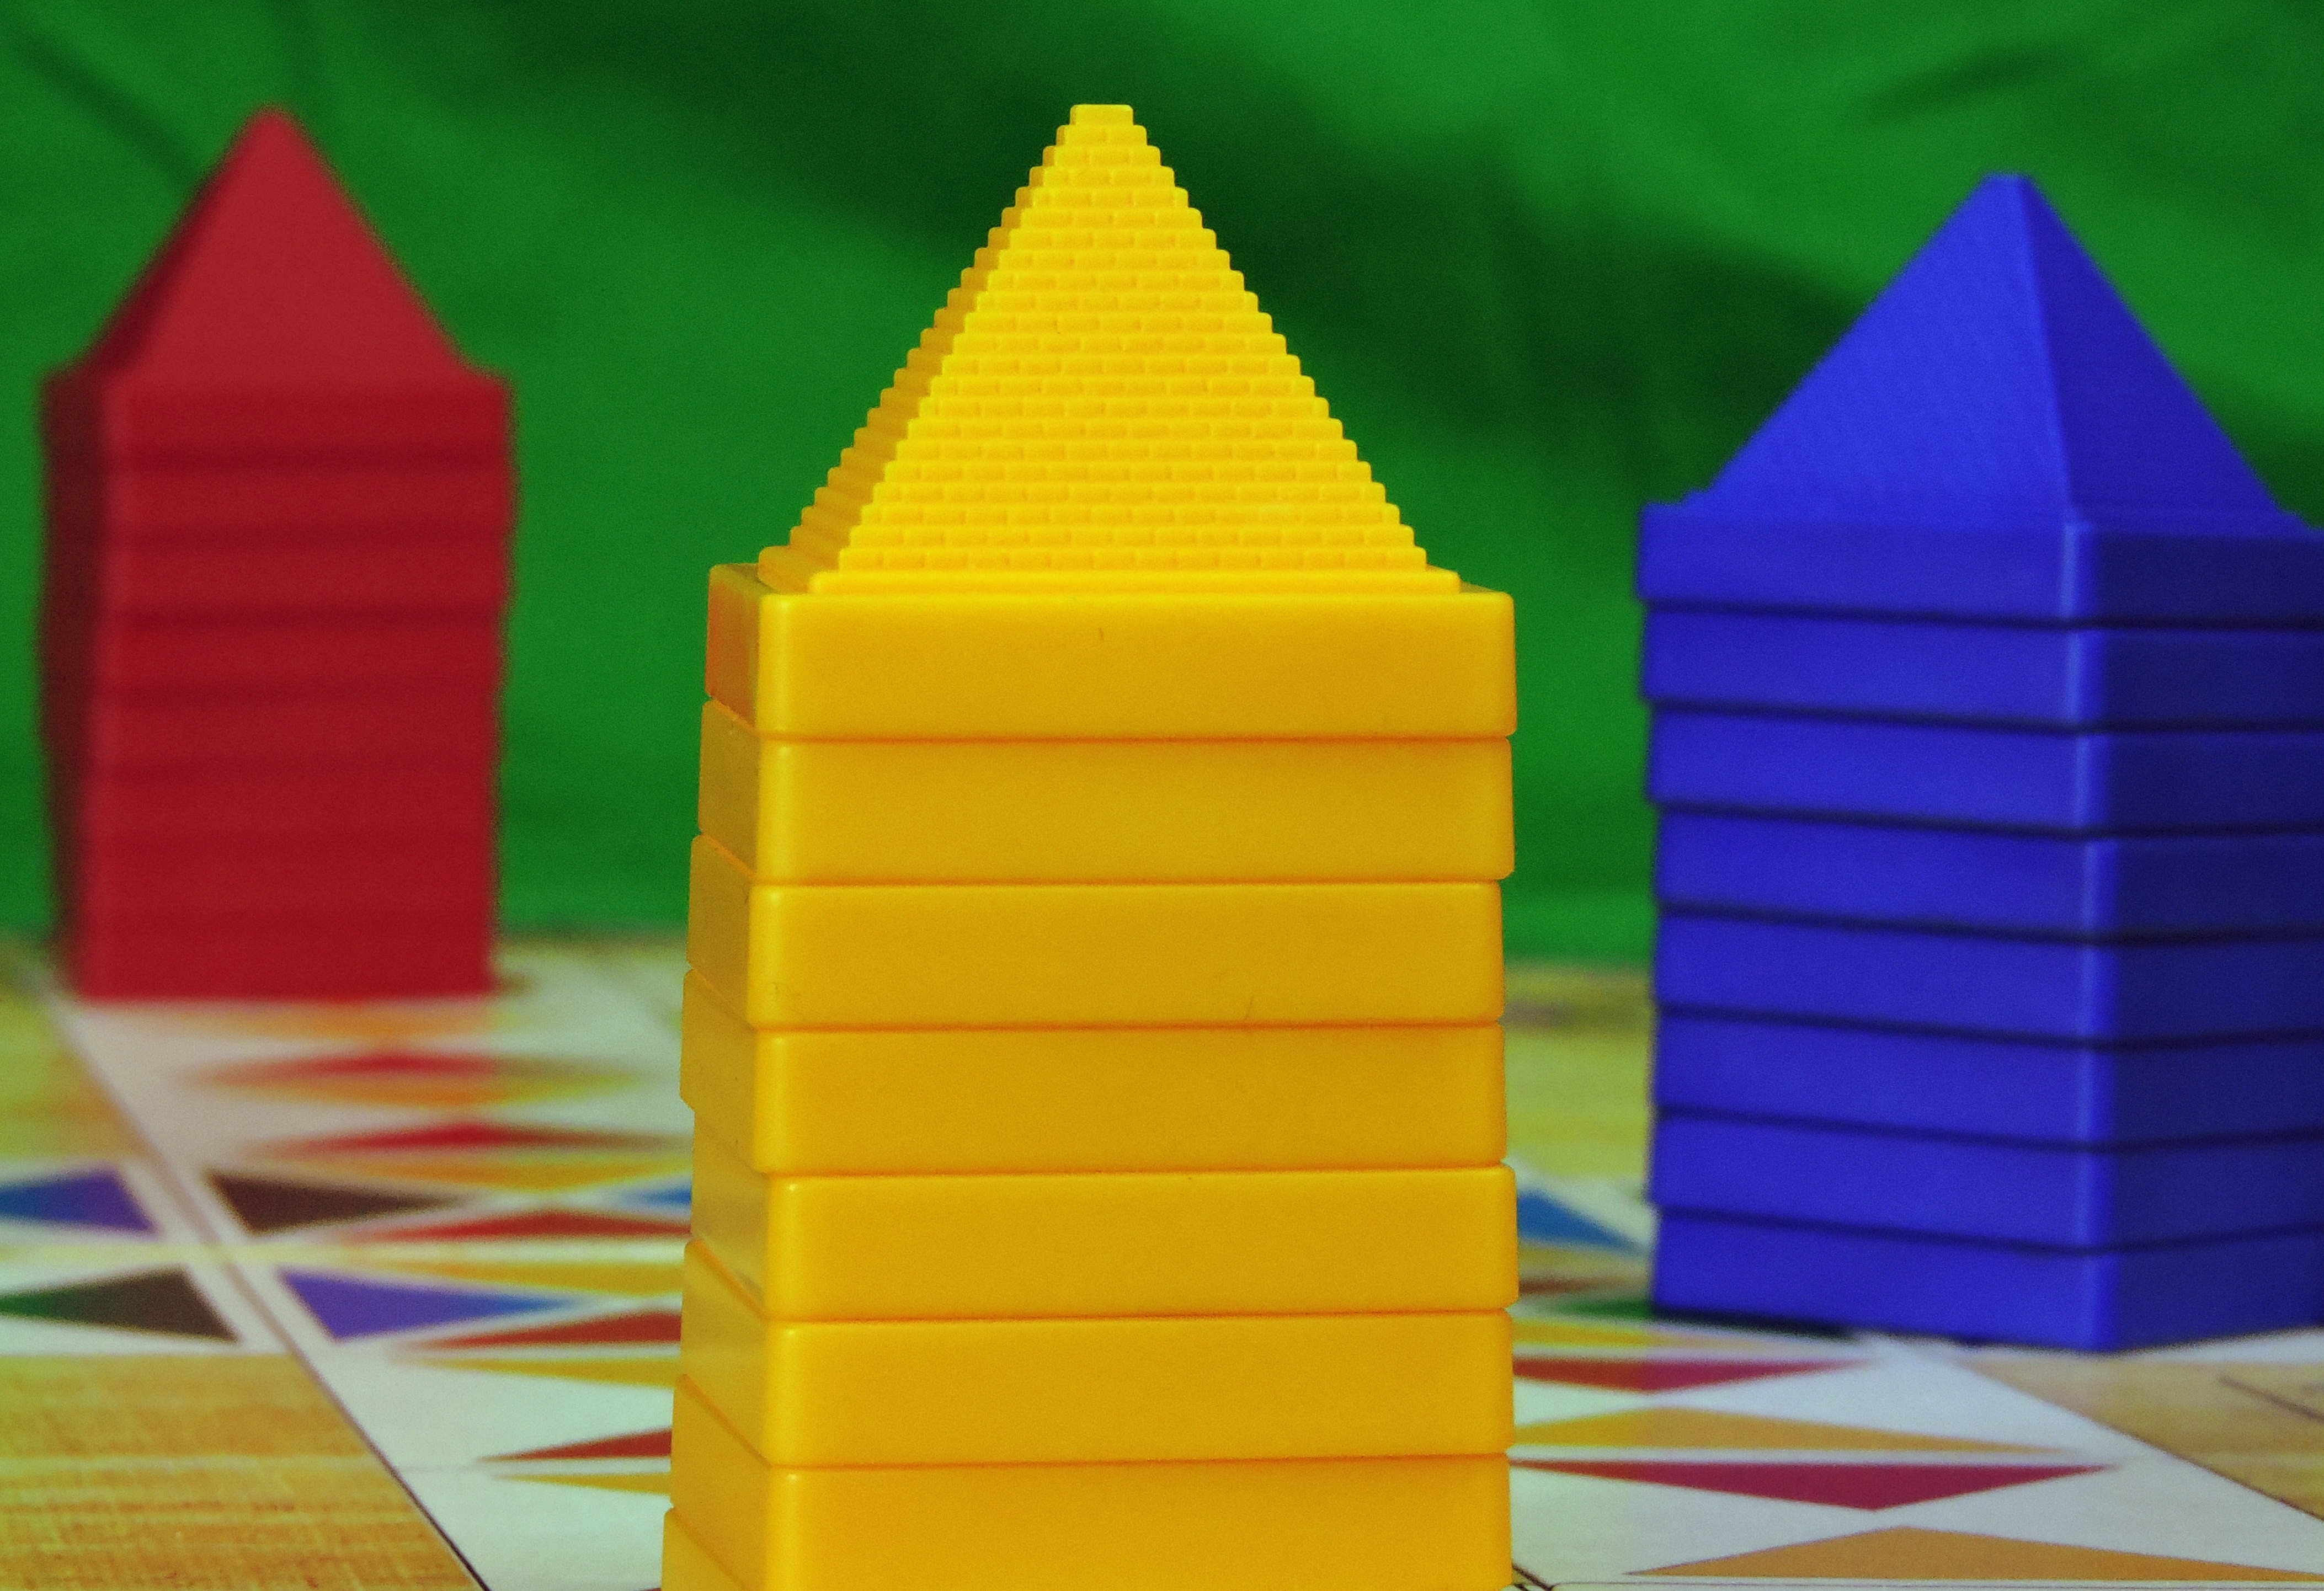
game, play, color, toy, board game, art, buildings, triangle, shape, origami, pyramids, pastime, art paper, origami paper